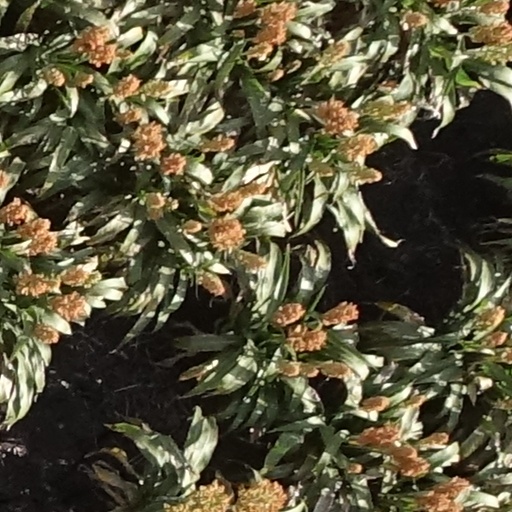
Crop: sorghum